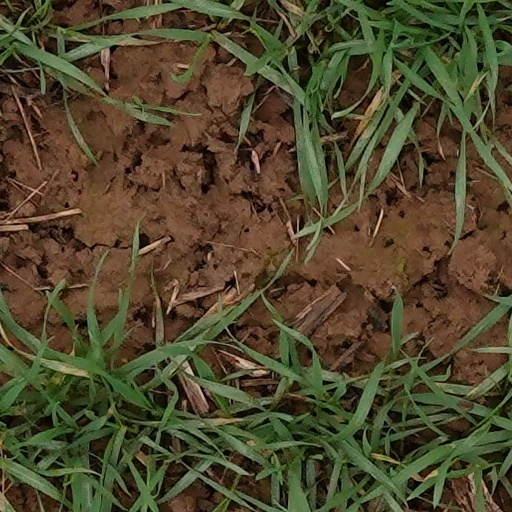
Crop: wheat